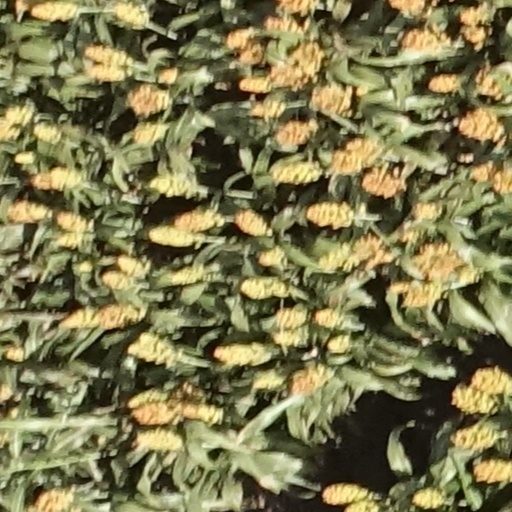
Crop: sorghum